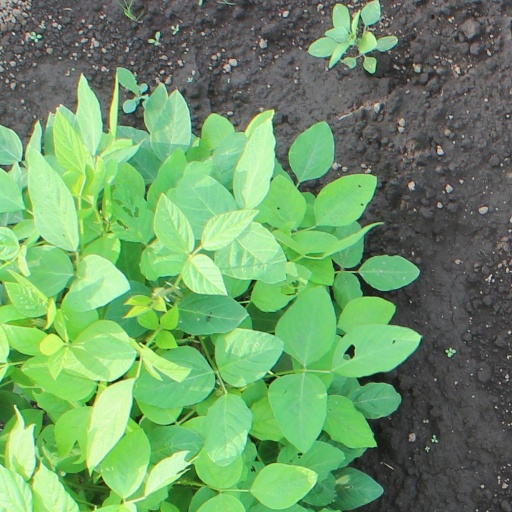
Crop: soybean